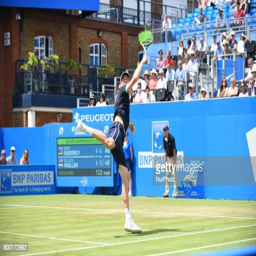
tennis player plays the quarter final